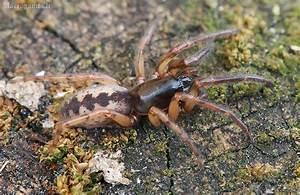
spider